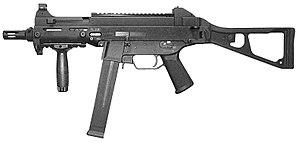
La Gendarmerie maritime est une composante de la gendarmerie nationale française qui relève du directeur général de la gendarmerie nationale ainsi que du chef d'état-major de la Marine nationale pour ce qui concerne l'emploi de la gendarmerie maritime dans le domaine de sa spécialisation. La gendarmerie maritime fait partie de la nouvelle fonction garde-côte créée en 2010 et placée sous l'autorité du secrétariat général de la mer. Son effectif compte environ 1 100 militaires et elle dispose d'une trentaine de patrouilleurs et vedettes répartis sur tout le littoral ainsi que d'une dizaine d'embarcations pneumatiques armées par les brigades de surveillance du littoral.
Le pistolet-mitrailleur, aussi appelé mitraillette, est une arme à feu individuelle à tir automatique utilisant une cartouche de pistolet.
La Force de défense royale des Bahamas, est l'armée des Bahamas. En l'absence d'armée terrestre et aérienne, la RBDF constitue à elle seule la force armée des Bahamas. Elle est également membre du Groupe de travail régional sur la sécurité de la CARICOM. Ce groupe de travail a vu des mesures prises dans le cadre du mandat des Nations Unies en Haïti en 1994.
L’HK UMP est un pistolet mitrailleur fabriquée par la firme allemande Heckler & Koch et mis en vente à partir de 1999, avant tout conçue pour le marché policier d'Amérique du Nord avec l'ambition d'y remplacer le MP5.